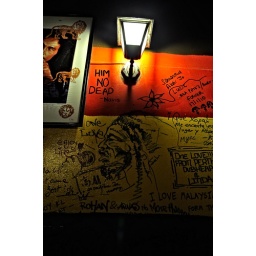
The wall inside the one and only reggae bar in Penang. It's located at Chulia street.